Kebaya

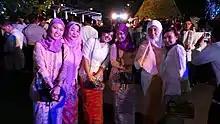
Encim kebaya as part of Betawi traditional attire

This type of kebaya from Java has a simple shape with a V-neck. This straight and simple cut gives an impression of simple elegance. Usually, a Javanese kebaya is made of semi-transparent fine fabric patterned with floral stitching or embroidery, sometimes adorned with sequins. Other fabrics might be used, including cotton, brocade, silk and velvet. The semi-transparent kebaya is worn over matching underwear, either a corset, bra or camisole.